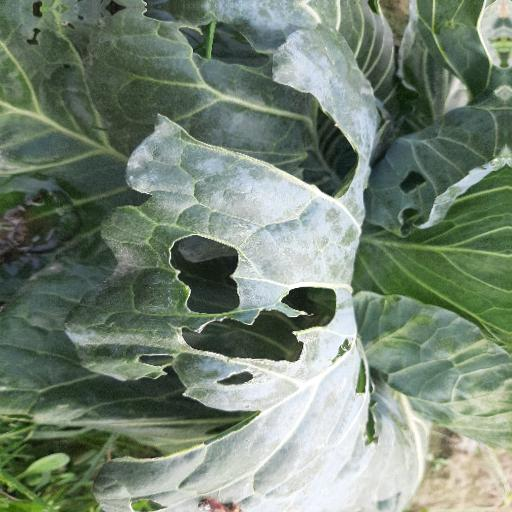
Label: Black Rot